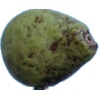
Label: Pear Stone 1